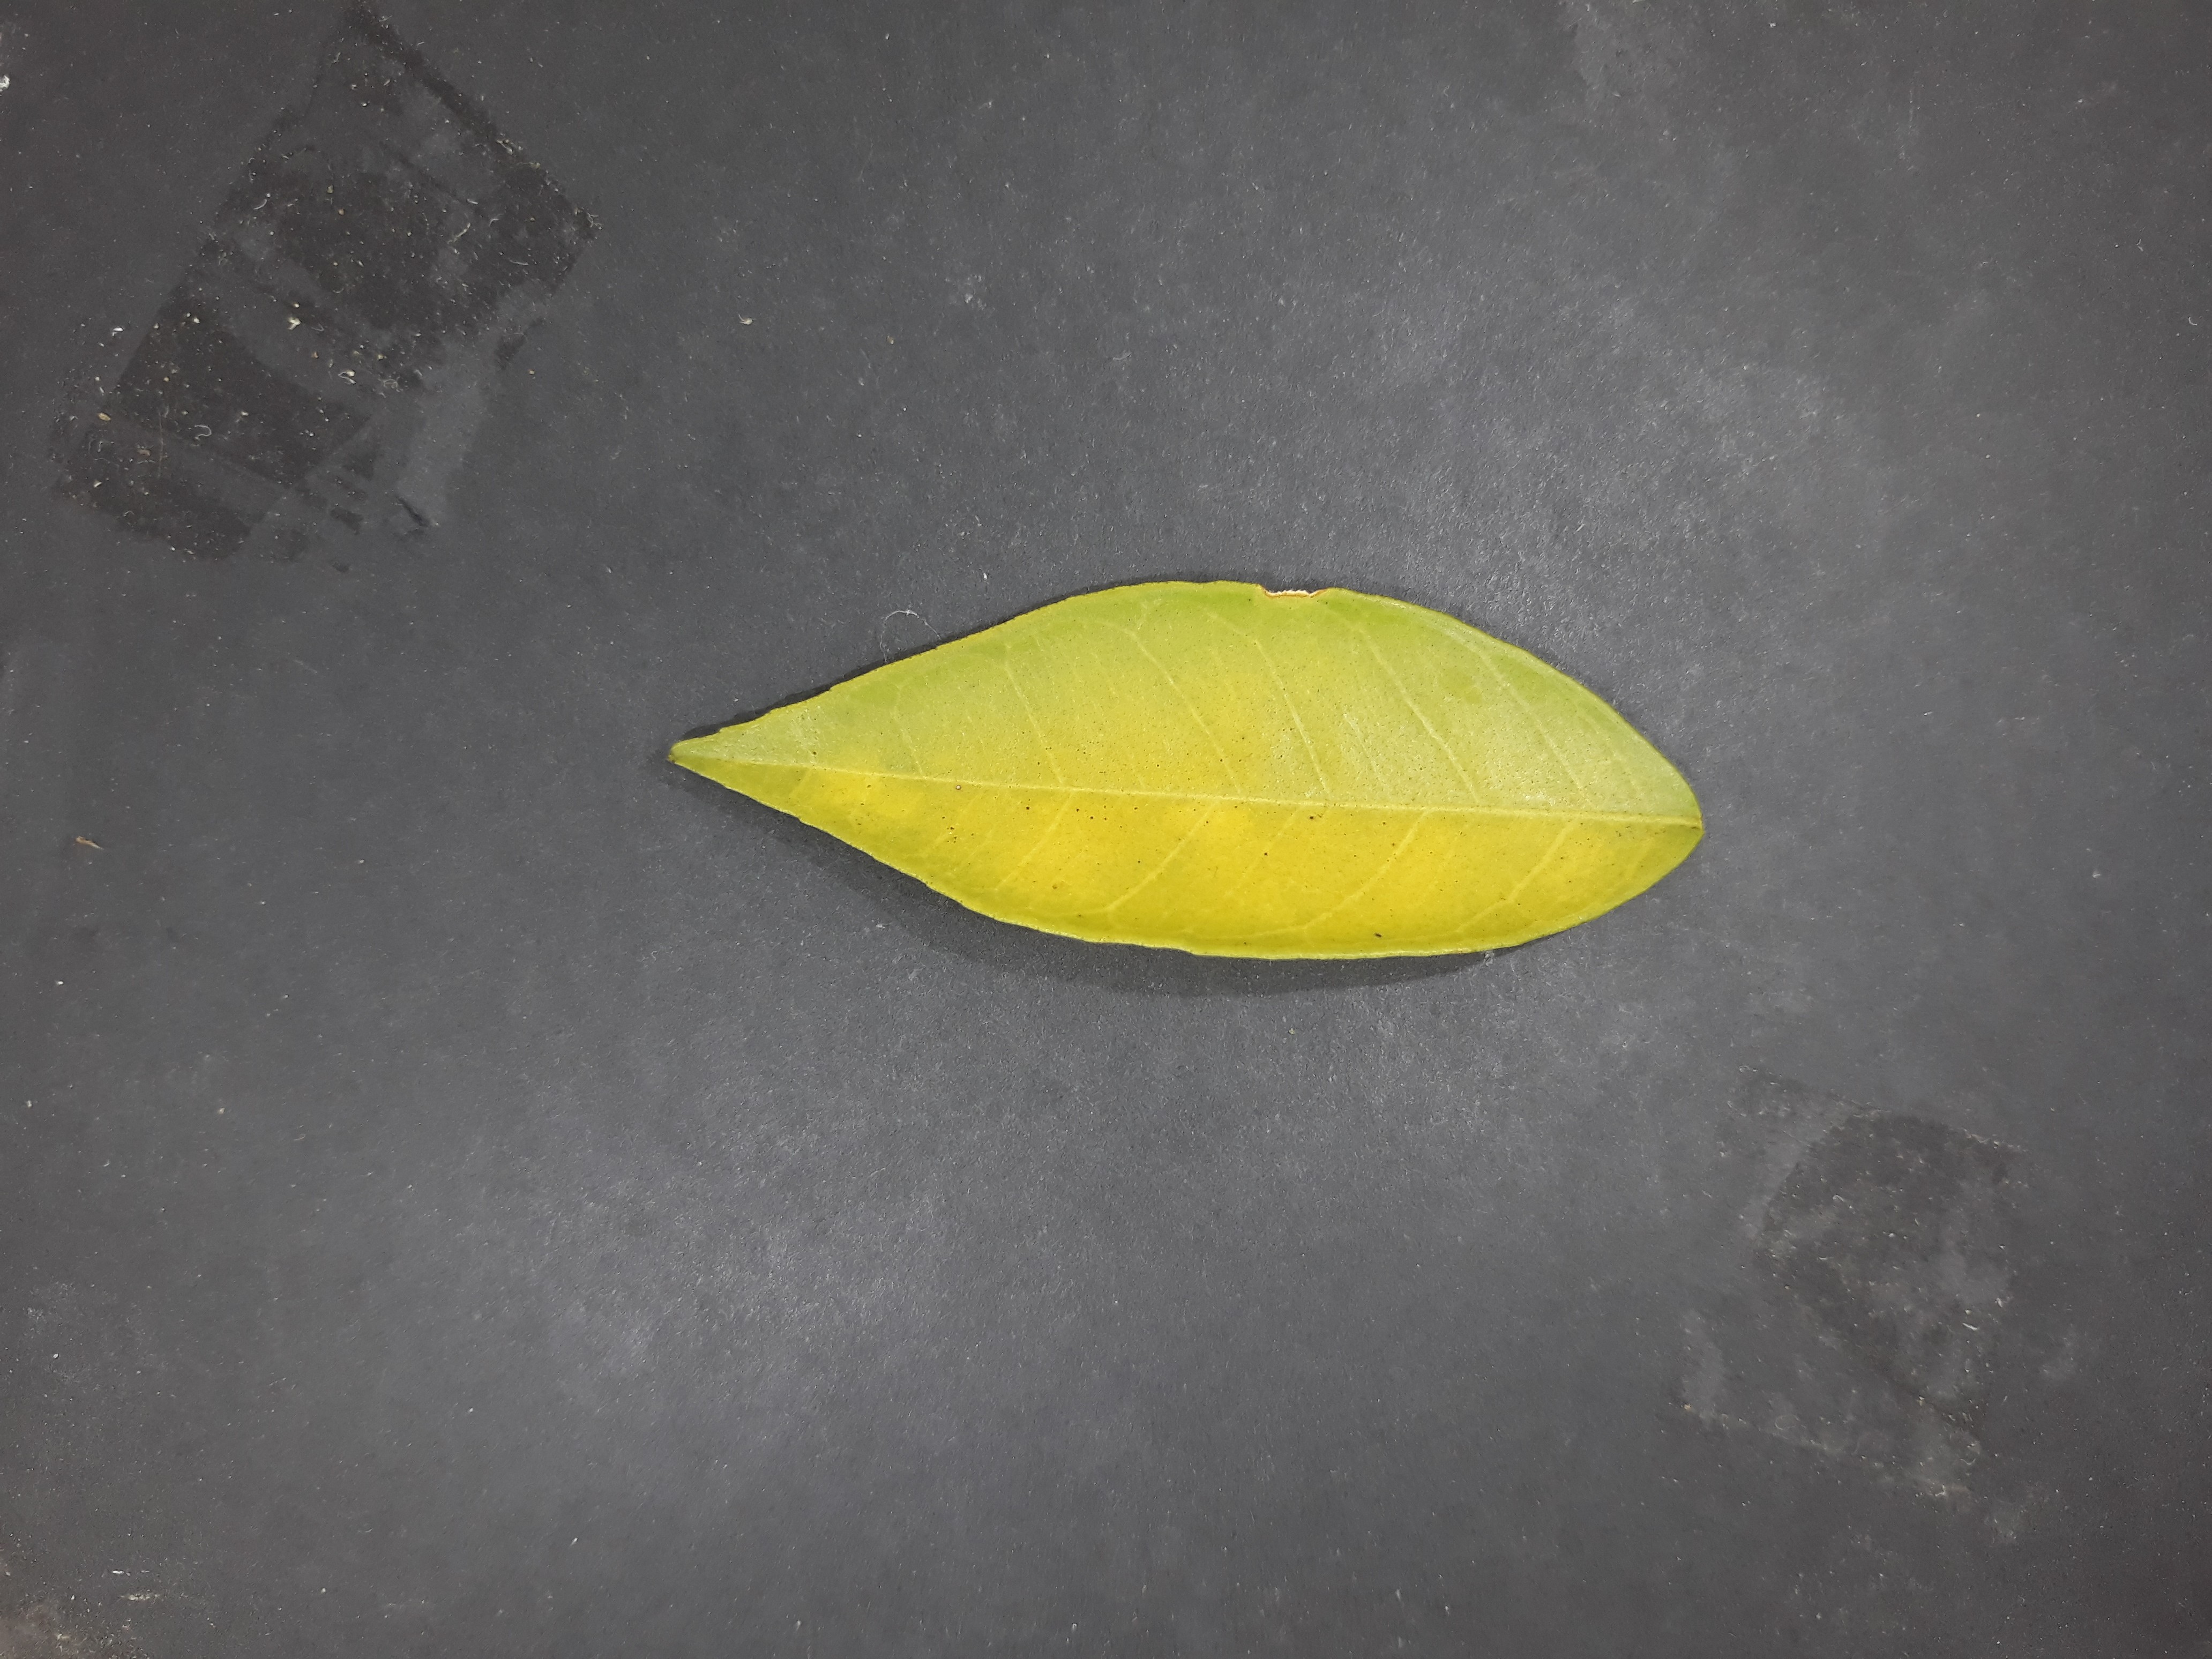
Label: Nitrogen deficiency (N)